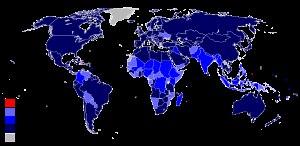
Un superinfecteur ou une superinfectrice, ou encore un superpropagateur ou une superpropagatrice, désigne un individu particulièrement contagieux dans le contexte d'une épidémie. L'étude des superinfecteurs relève notamment de l'épidémiologie qui distingue de multiples facteurs : baisse de l'immunité collective, survenue d'infections nosocomiales, augmentation de la virulence ou de la charge virale, durée d'apparition des symptômes, erreurs de diagnostic, dynamique des flux d'air, déficit immunitaire et co-infection avec un autre pathogène.